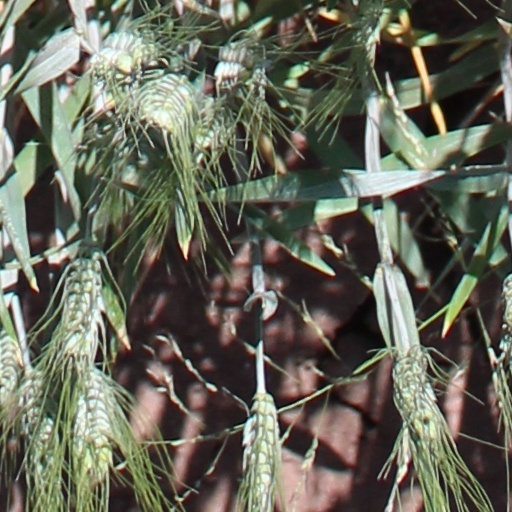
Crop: wheat